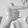
ASL letter: T